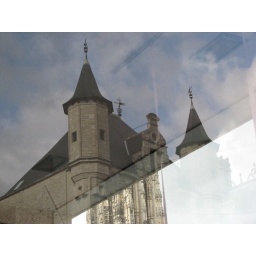
Jan Smets. (ik blijf gefascineerd door reflecties... Hier spiegelt een deel van Sint-Rombouts zich in de lakenhalle, deel van ons stadhuis...)